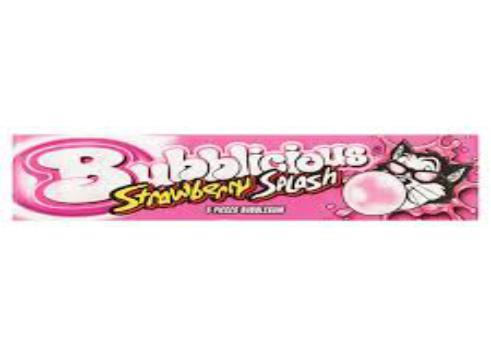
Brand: Bubblicious
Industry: Food